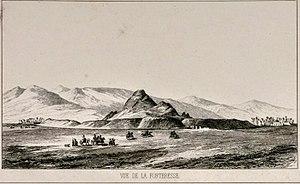
Darabgerd. Vue de la forteresse